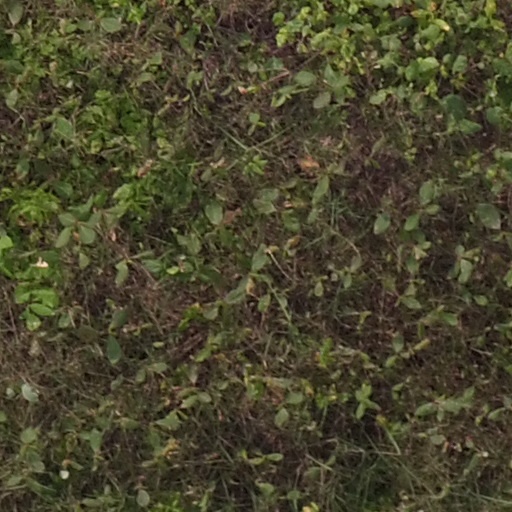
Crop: maize; corn